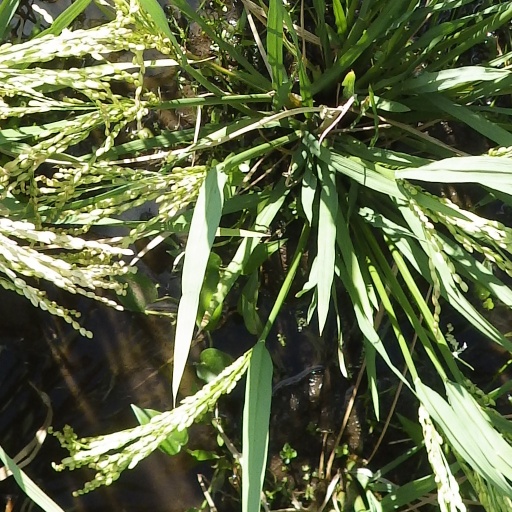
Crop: rice